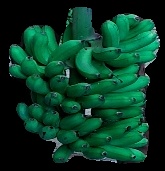
Variety: rasbale
Grade: grade1